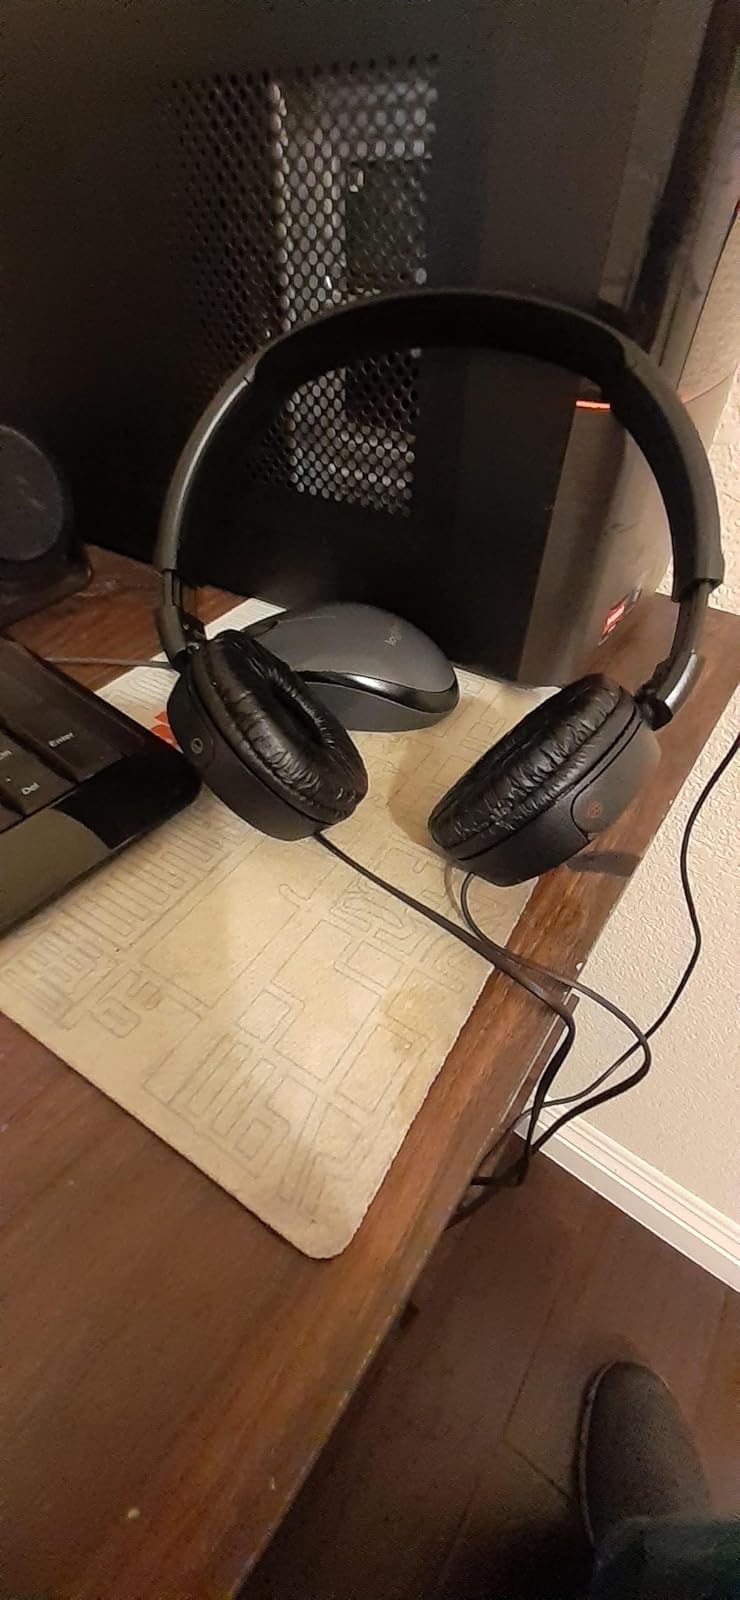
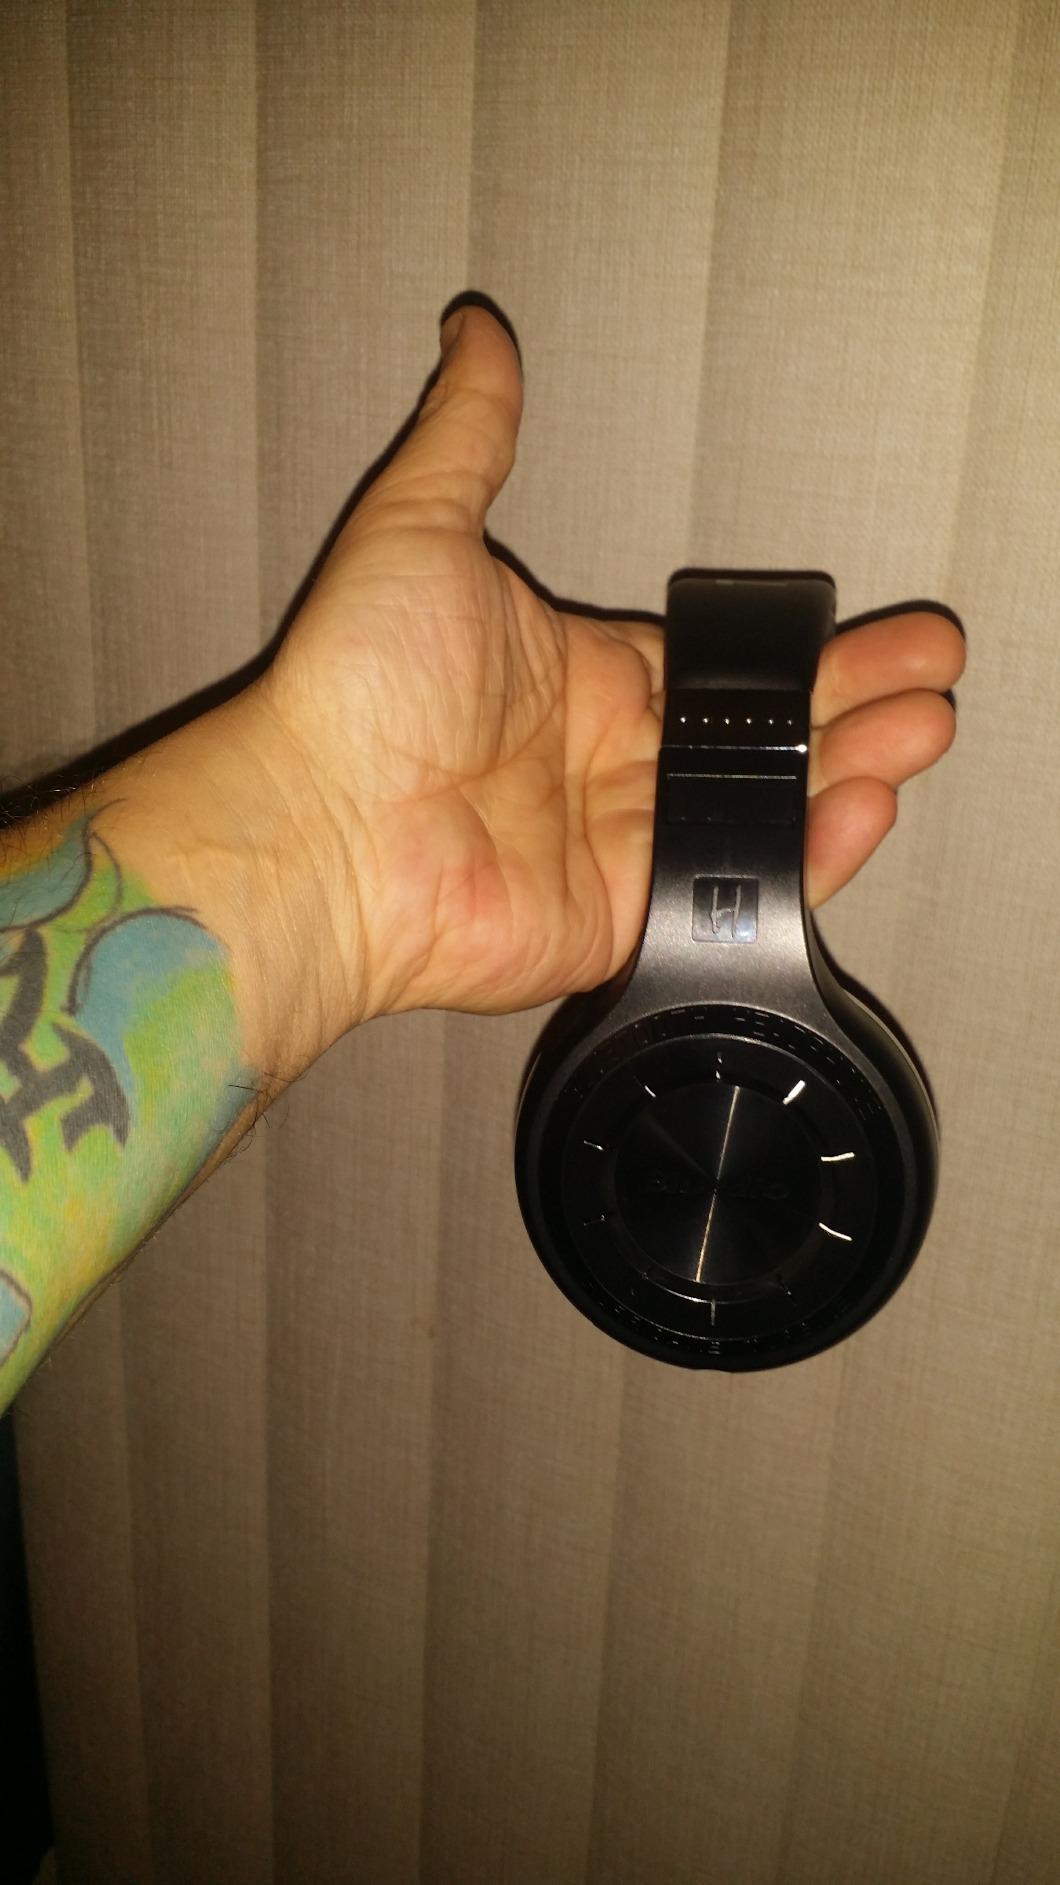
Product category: headphones
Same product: no